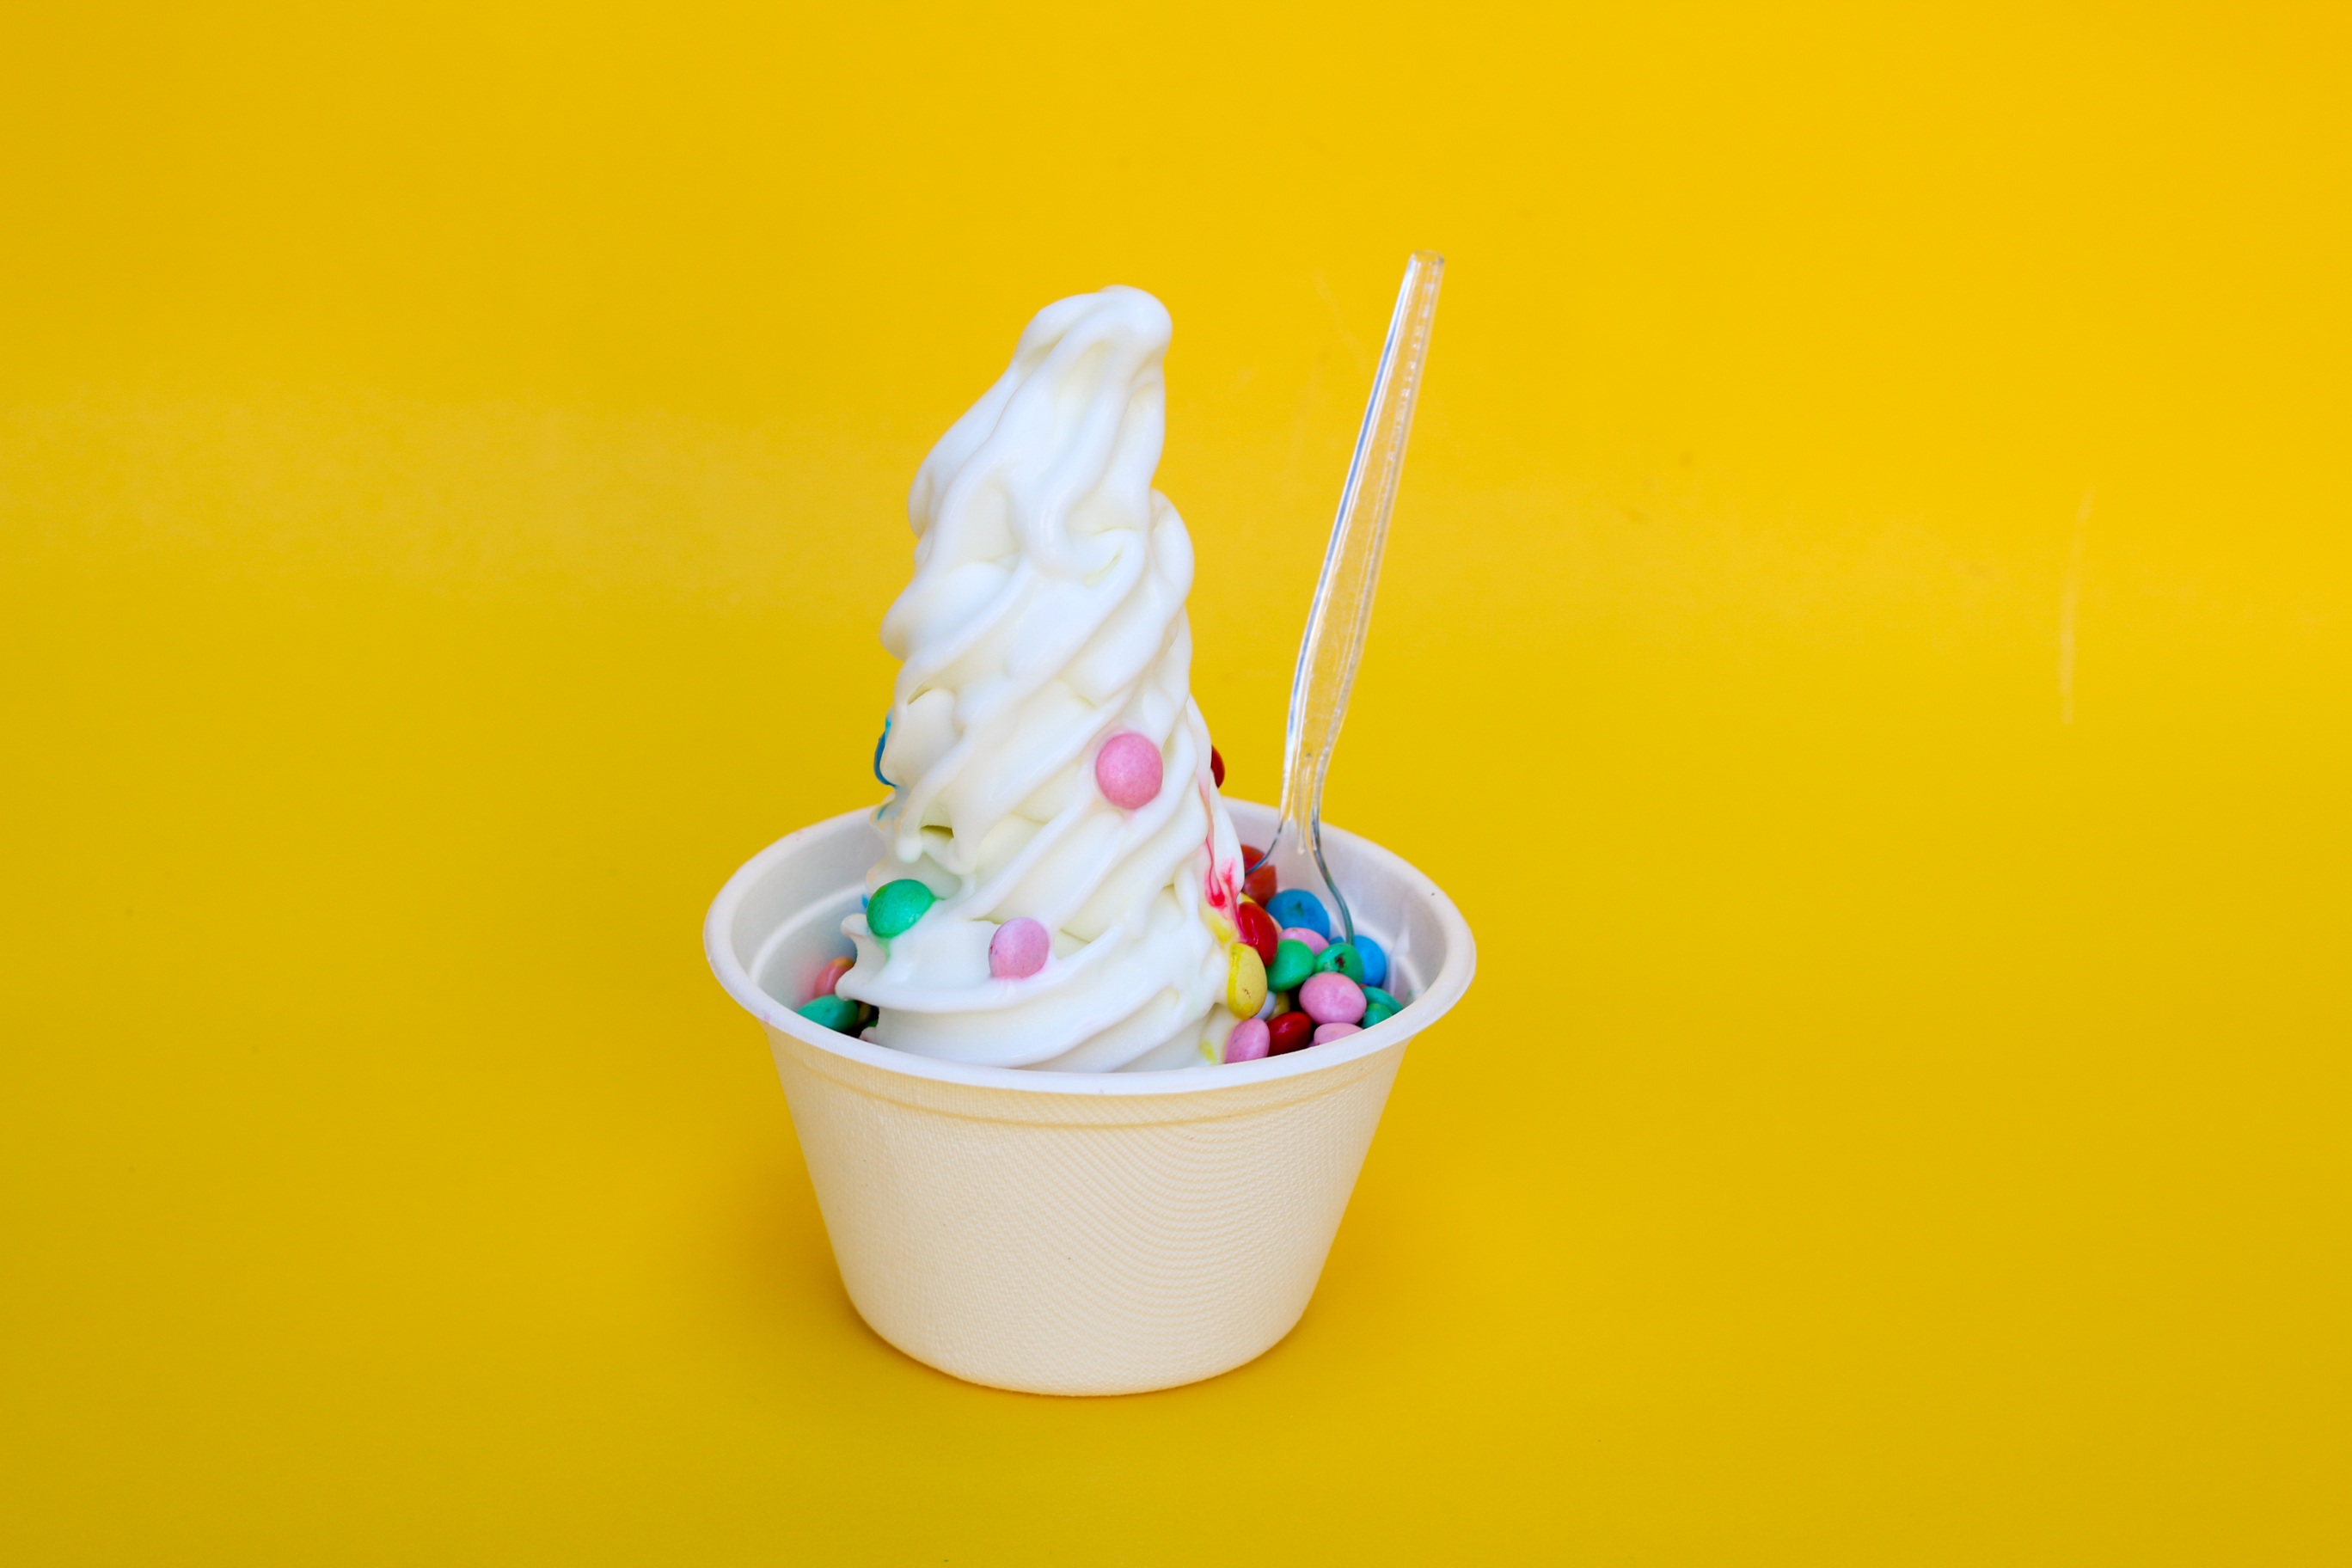
cold, fruit, summer, food, frozen, ice cream, dessert, delicious, dairy product, ice cream cone, icing, topping, flavor, milkshake, yogurt bar, sundae, frozen yogurt